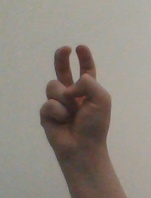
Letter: toot